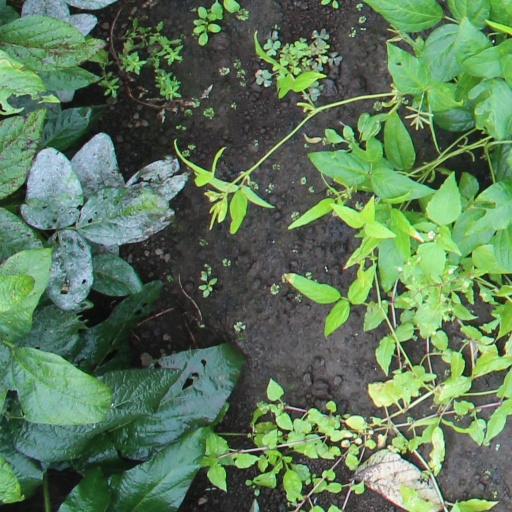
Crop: soybean